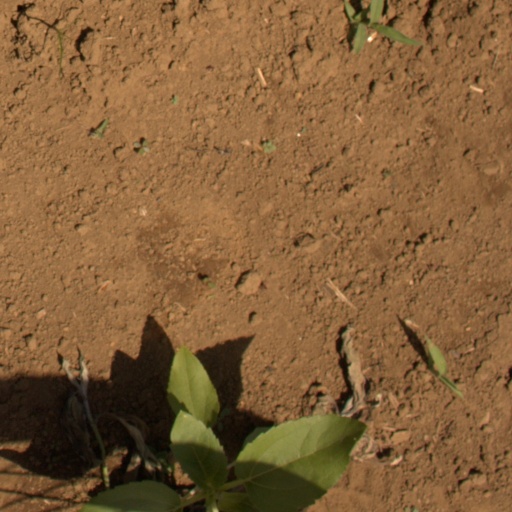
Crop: Jerusalem artichoke